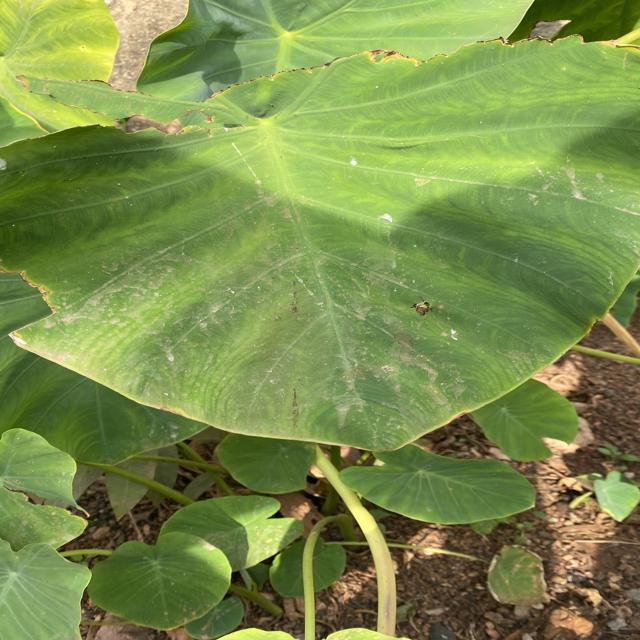
Label: Early_Blight